Commission on Training Camp Activities

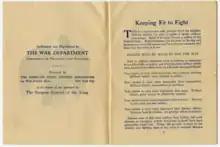
The inside cover and first page of "Keeping Fit to Fight", the CTCA's most widely distributed pamphlet.

The CTCA's primary objective from the start was to prevent the spread of venereal disease among American soldiers. To address this, it introduced programs in social hygiene, education, recreation, law enforcement, and prophylaxis.